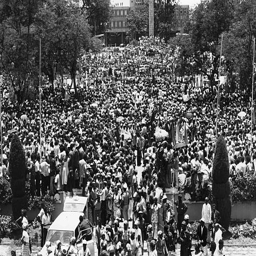
a large crowd in front of the governor 's residence to celebrate republic becoming an independent sovereign state .